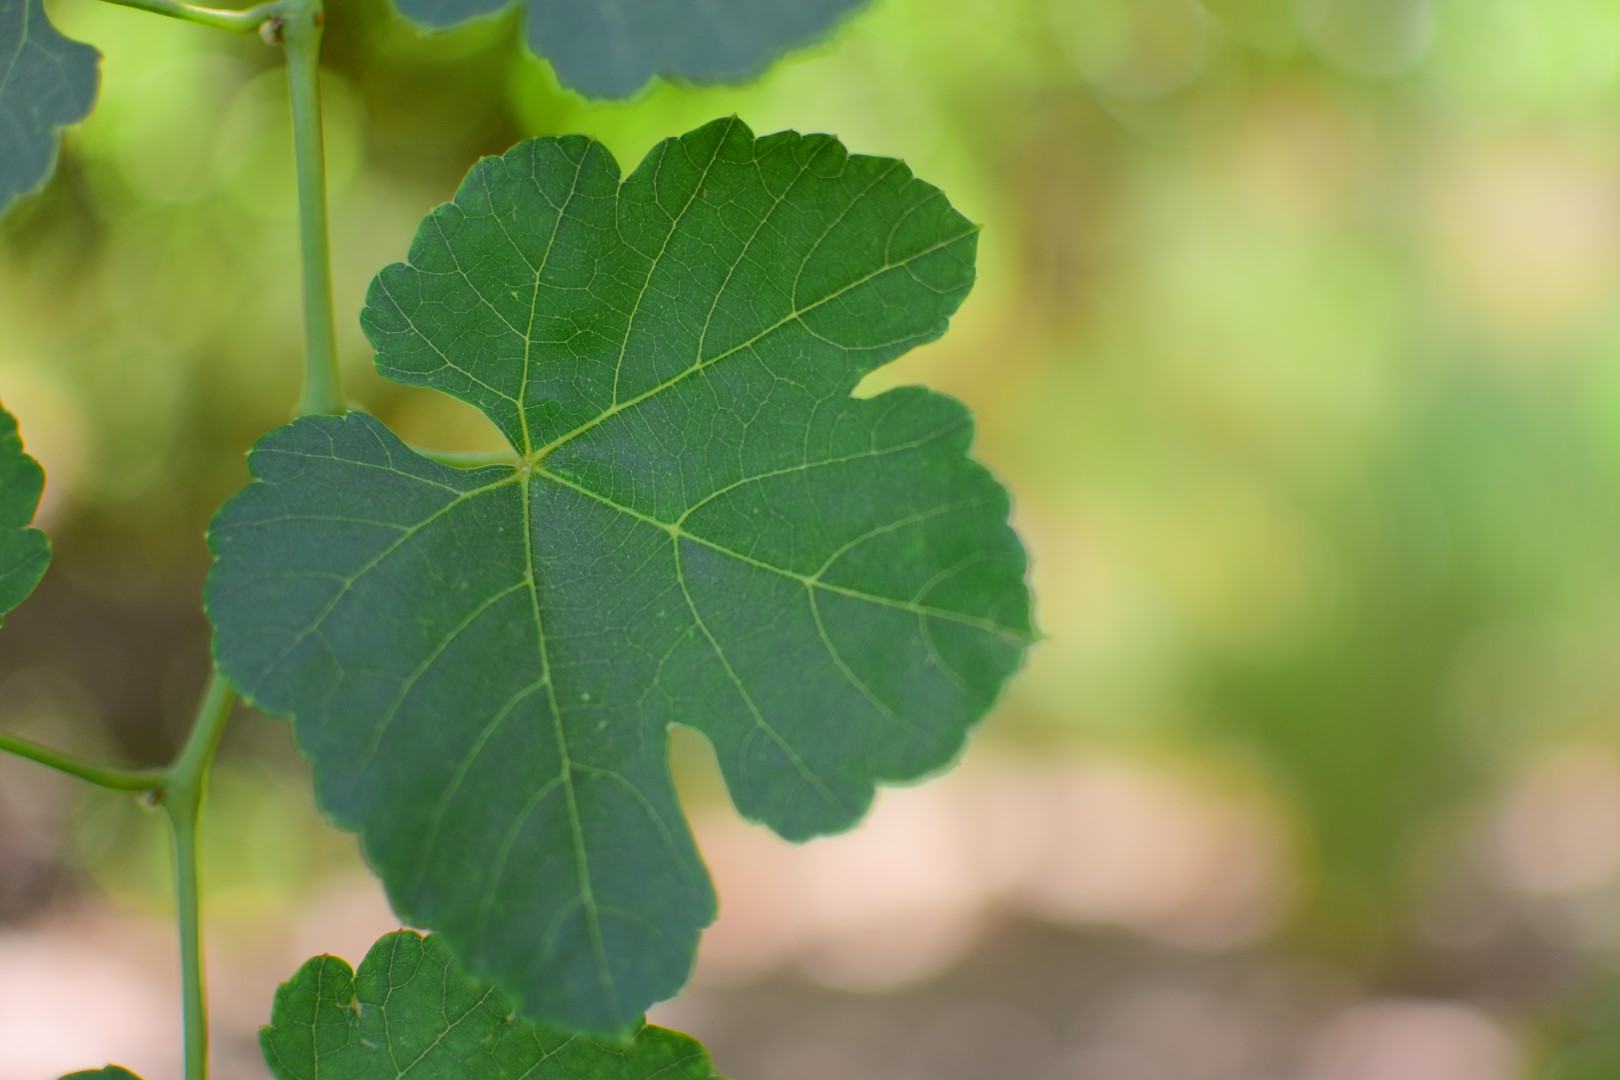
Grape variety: Shdah